U.S. Route 10 in Michigan

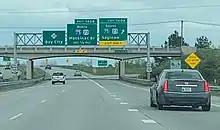
The eastern terminus of US 10 in Monitor Township, looking east. From this point onward, the road continues as M-25.

MDOT truncated the US 10 designation from Detroit to Bay City in 1986. The US 10 designation was removed from its concurrencies with I-75 and US 23. The section along Dixie Highway and Telegraph Road between Pontiac and Southfield was redesignated as an extension of US 24. The Lodge Freeway was given the M-10 designation and Bus. US 10 in Pontiac was renumbered as Bus. US 24. M-115 was transferred off the US 10 freeway in the Clare area in 1989 back to its previous routing before the 1975 changes. The last change made to the routing of the highway came in 1998 in Ludington. Reconfiguration of the carferry docks and parking lot moved US 10 along James Street instead of William Street. The three blocks of Ludington Avenue affected by the change were given the M-116 designation. At their Spring Meeting in 2015, the American Association of State Highway and Transportation Officials official extended US 10 to include the route of SS "Badger" between Ludington and Manitowoc.